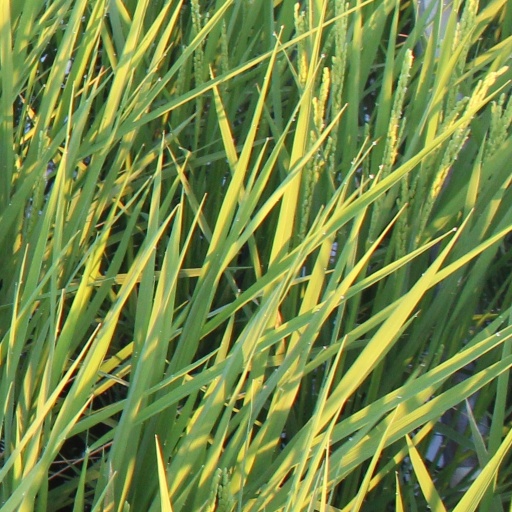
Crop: rice